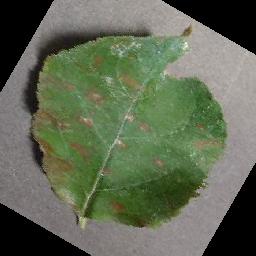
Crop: apple
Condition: cedar_rust